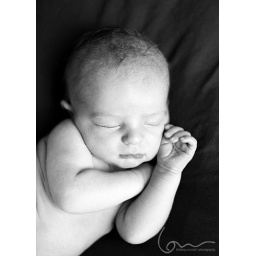
This house was dark, dark!! I had him pressed against the window here!!6 days old